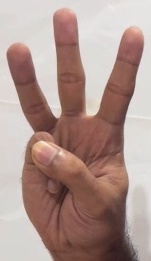
ASL sign: W